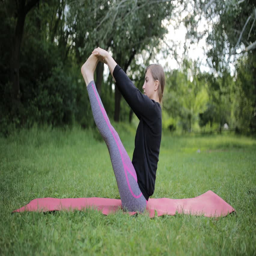
young beautiful girl practicing yoga on the lawn in early spring